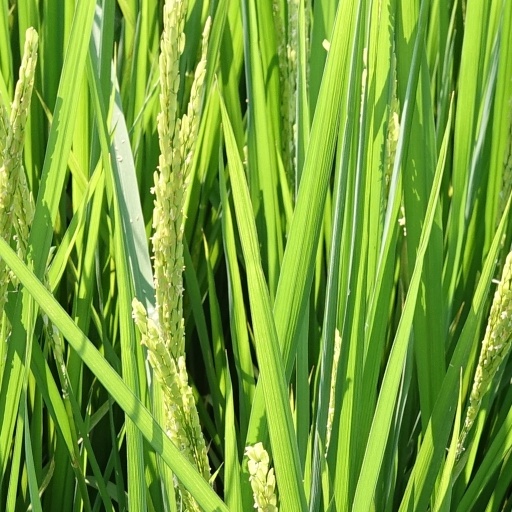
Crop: rice